Bleeding Heart Yard

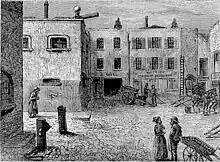
An image of Bleeding Heart Yard from Walter Thornbury's "Old and New London", 1873–8.

Bleeding Heart Yard features in the Charles Dickens novel "Little Dorrit" as the home of the Plornish family. Dickens wrote of it: